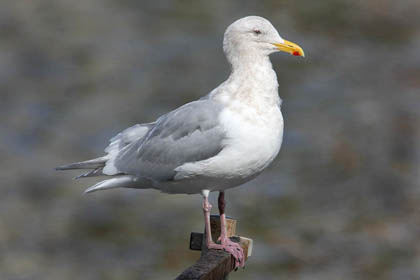
this bird has a white body with grey wings and an orange beak.
a pigeon with a white belly, white neck, white breast, white crown, yellow bill, grey secondary and primary wing feathers, and grey tarsus and feet.
this is a white bird with grey wings and a pointy orange beak.
this gray and white bird has a small yellow beak.
a mostly white bird with grey wings and a yellow beak.
this bird has a white breast and belly, grey wings, and a yellow bill with a spot of red at the tip.
this bird has wings that are grey and has a yellow bill
this bird is white with grey and has a long, pointy beak.
grey and white bird with large feet, the beak is yellow, long and has a red section on the bottom front end./this bird has a white crown white yellow beak and white belly.
Species: Glaucous Winged Gull